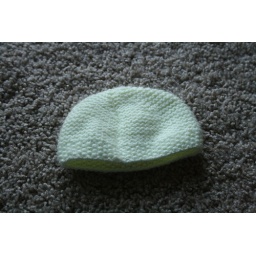
baby hat in yellow